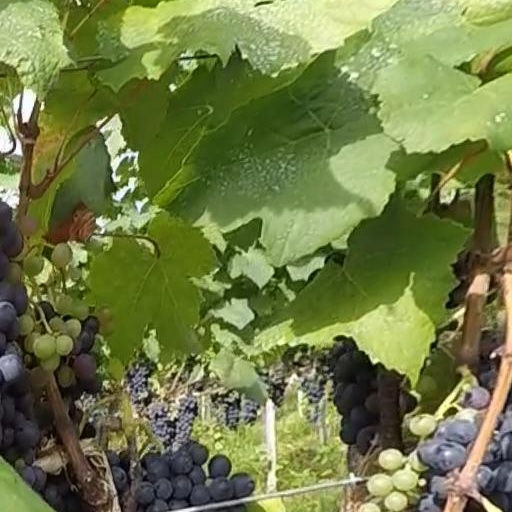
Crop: grape